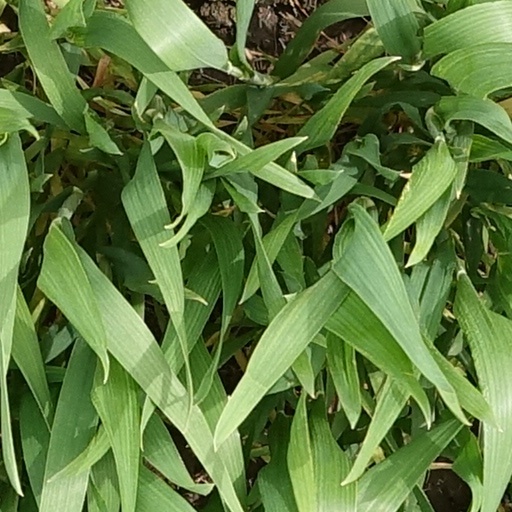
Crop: wheat